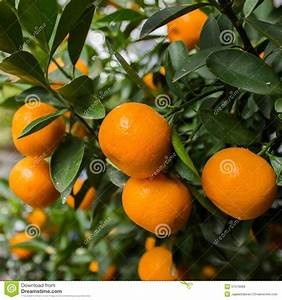
Label: mandarine